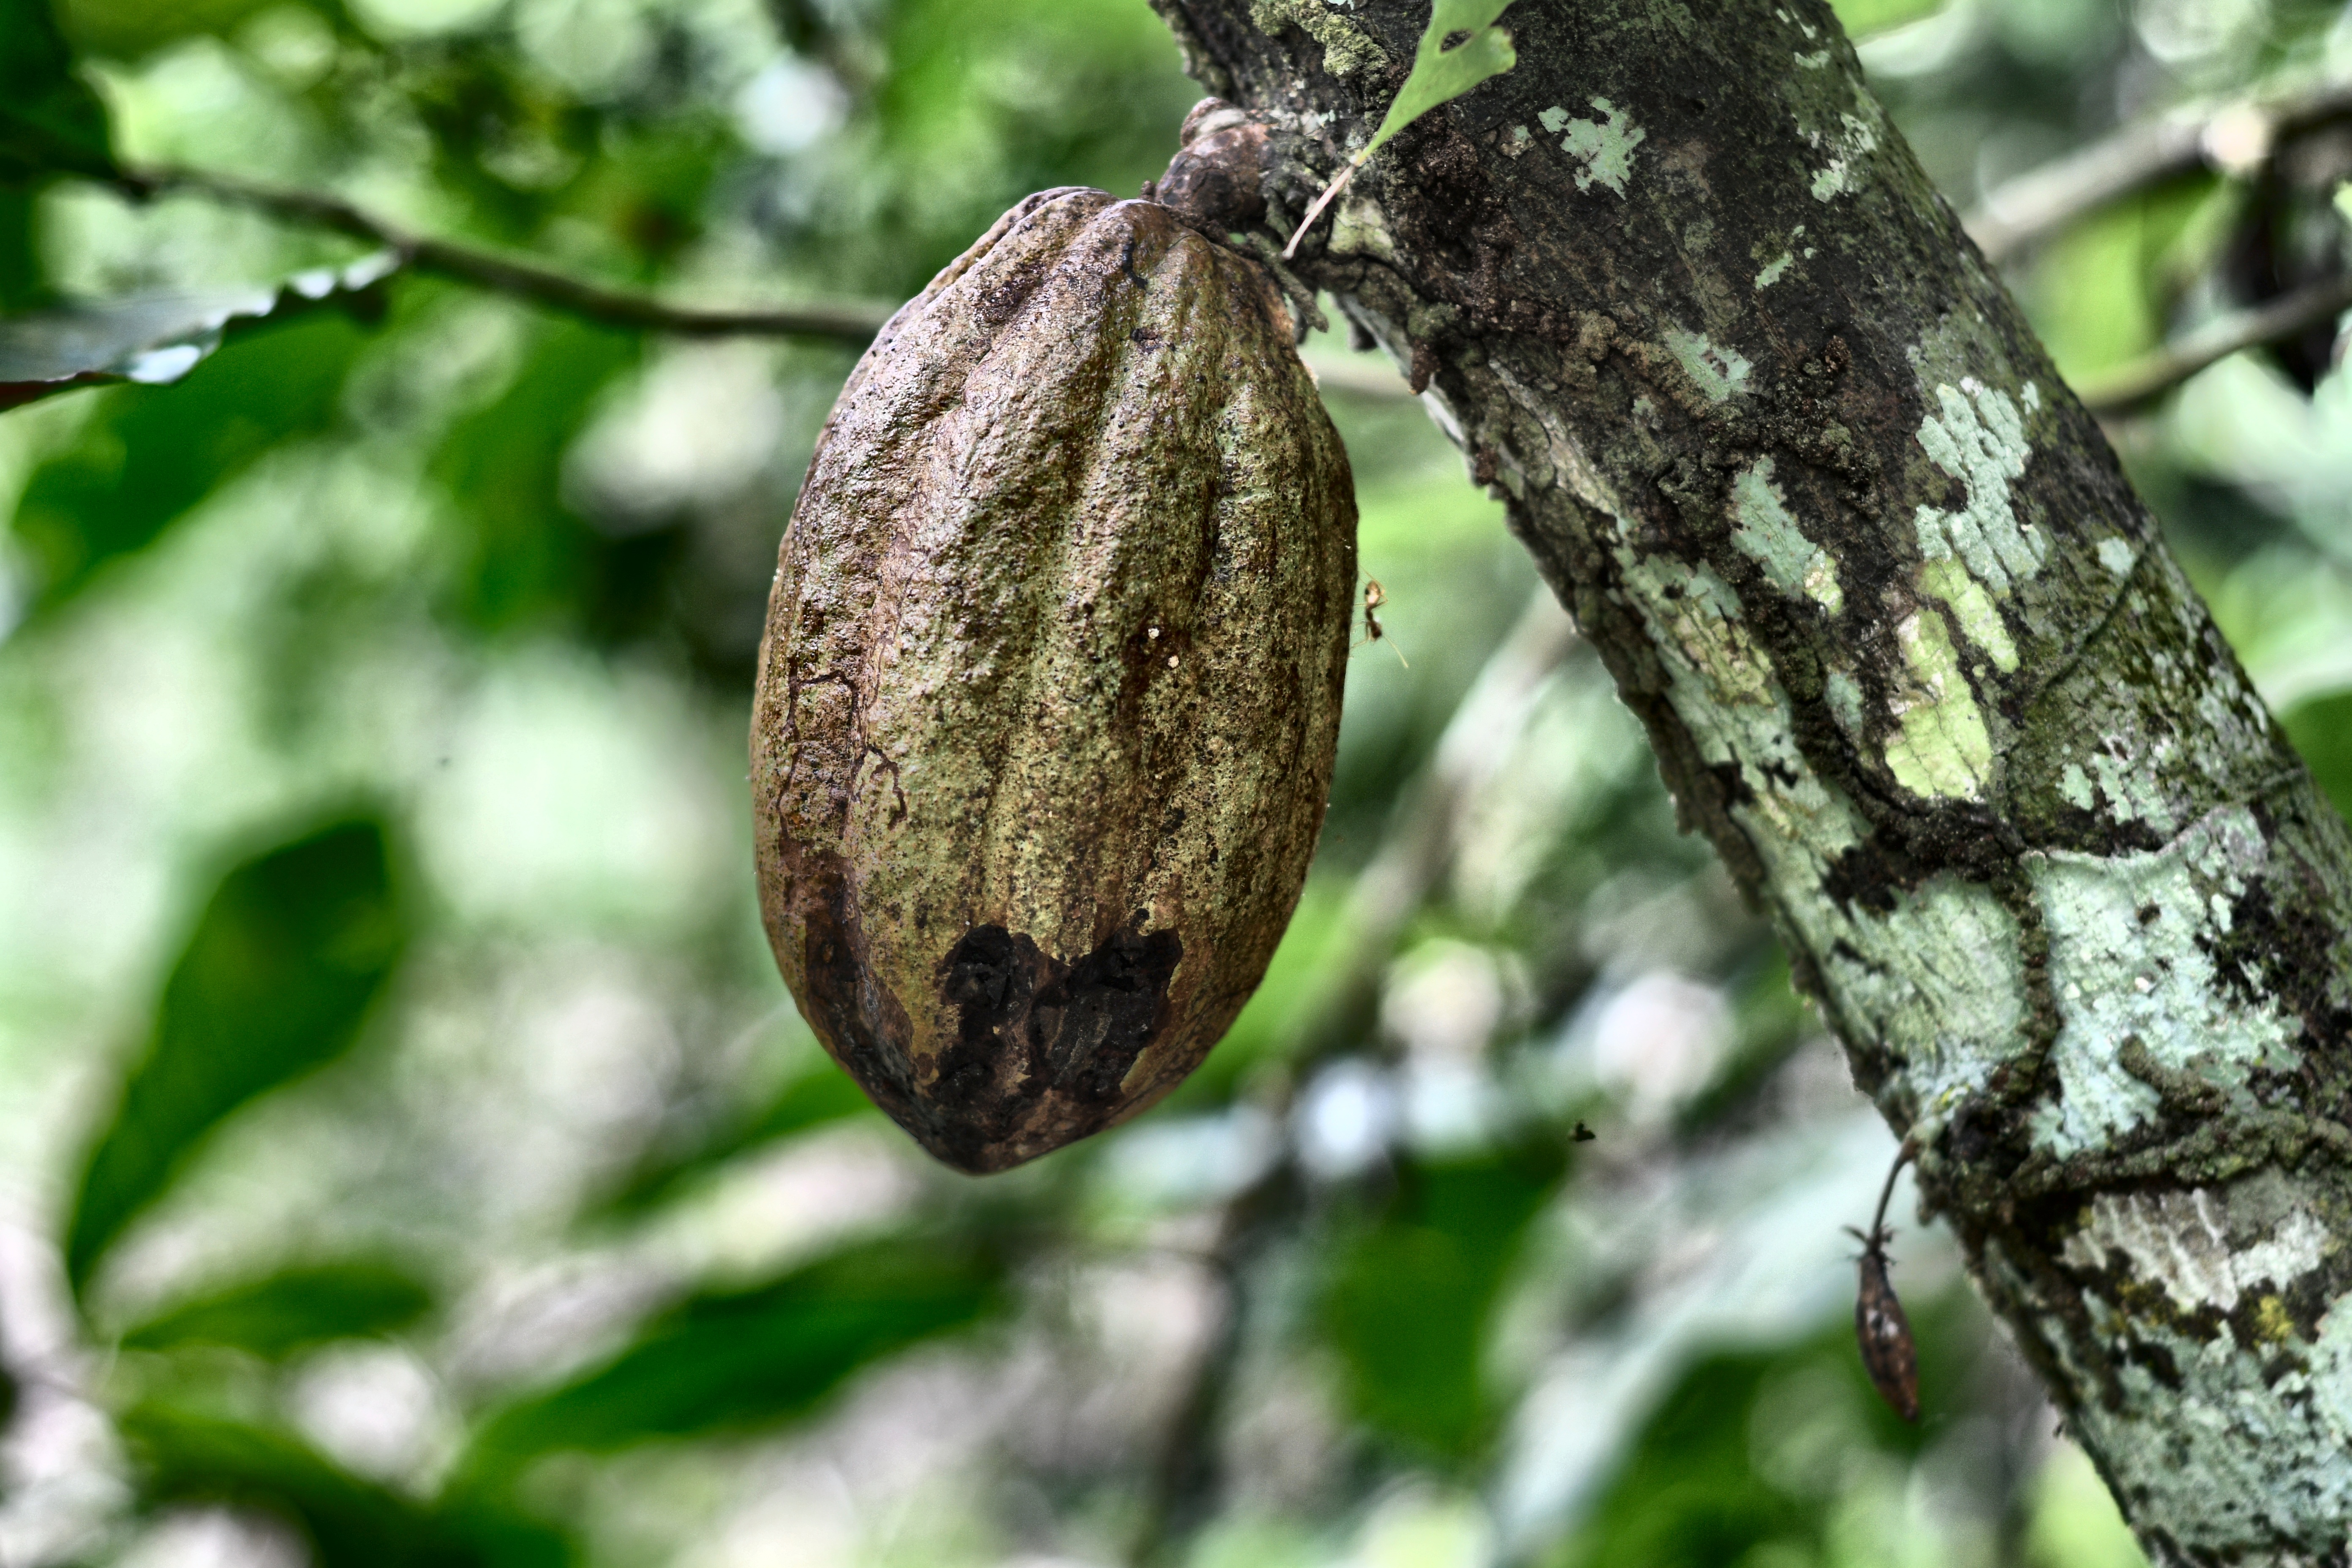
Maturity: unmature
Variety: Amelonado